Cathedral of Learning

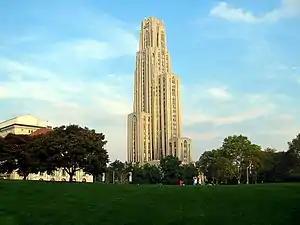
The Cathedral of Learning

The basement and floors up to (and including) floor 40 are used for educational purposes, although most floors above 36 house the building's mechanical equipment. These floors include theaters, computer laboratories, language laboratories, classrooms, and departmental offices. The basement contains a black box theater and the ground floor contains computer labs, language labs, classrooms, and the Cathedral Café food court. The lobby, comprising the first through third floors, contains a massive gothic Commons Room that is used as a general study area and for special events and is ringed by three floors of classrooms, including, on the first and third floors, the 31 Nationality Rooms designed by members of Pittsburgh's ethnic communities in the styles of different nations and ethnic groups. Twenty-nine of these serve as functional classrooms while more conventional classrooms are located on the second floor and elsewhere throughout the building. The first floor also serves as home to the offices of the Chancellor, Executive Vice Chancellor, and other administration offices, as well as the Nationality Rooms Gift Shop. The fourth floor, which was previously home to the main stacks of the university's library and the McCarl Center for Nontraditional Student Success, now houses a mix of interdisciplinary studies programs. The fifth floor originally housed the main borrowing, reference, and reading rooms of the university library, and now houses the Department of English. The Pitt Humanities Center is housed on the sixth floor. The University's Frederick Honors College is located on the 35th and 36th floors.